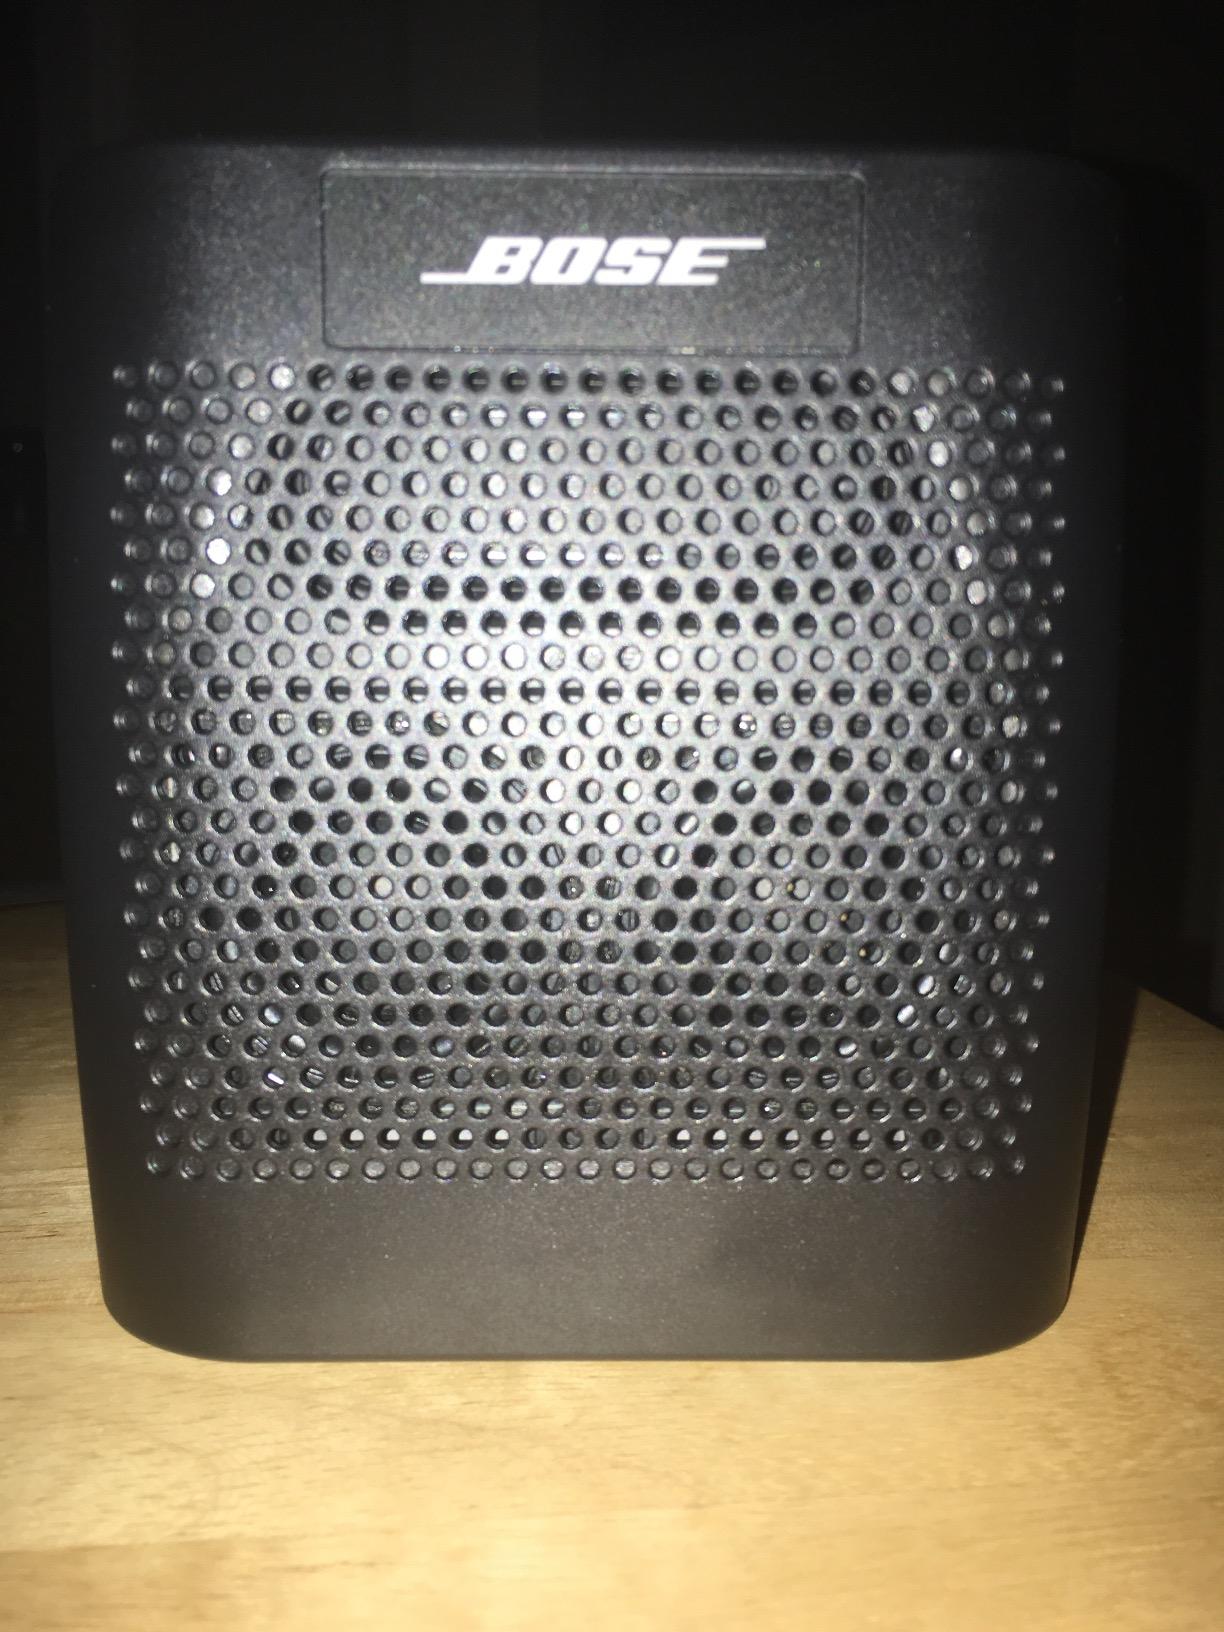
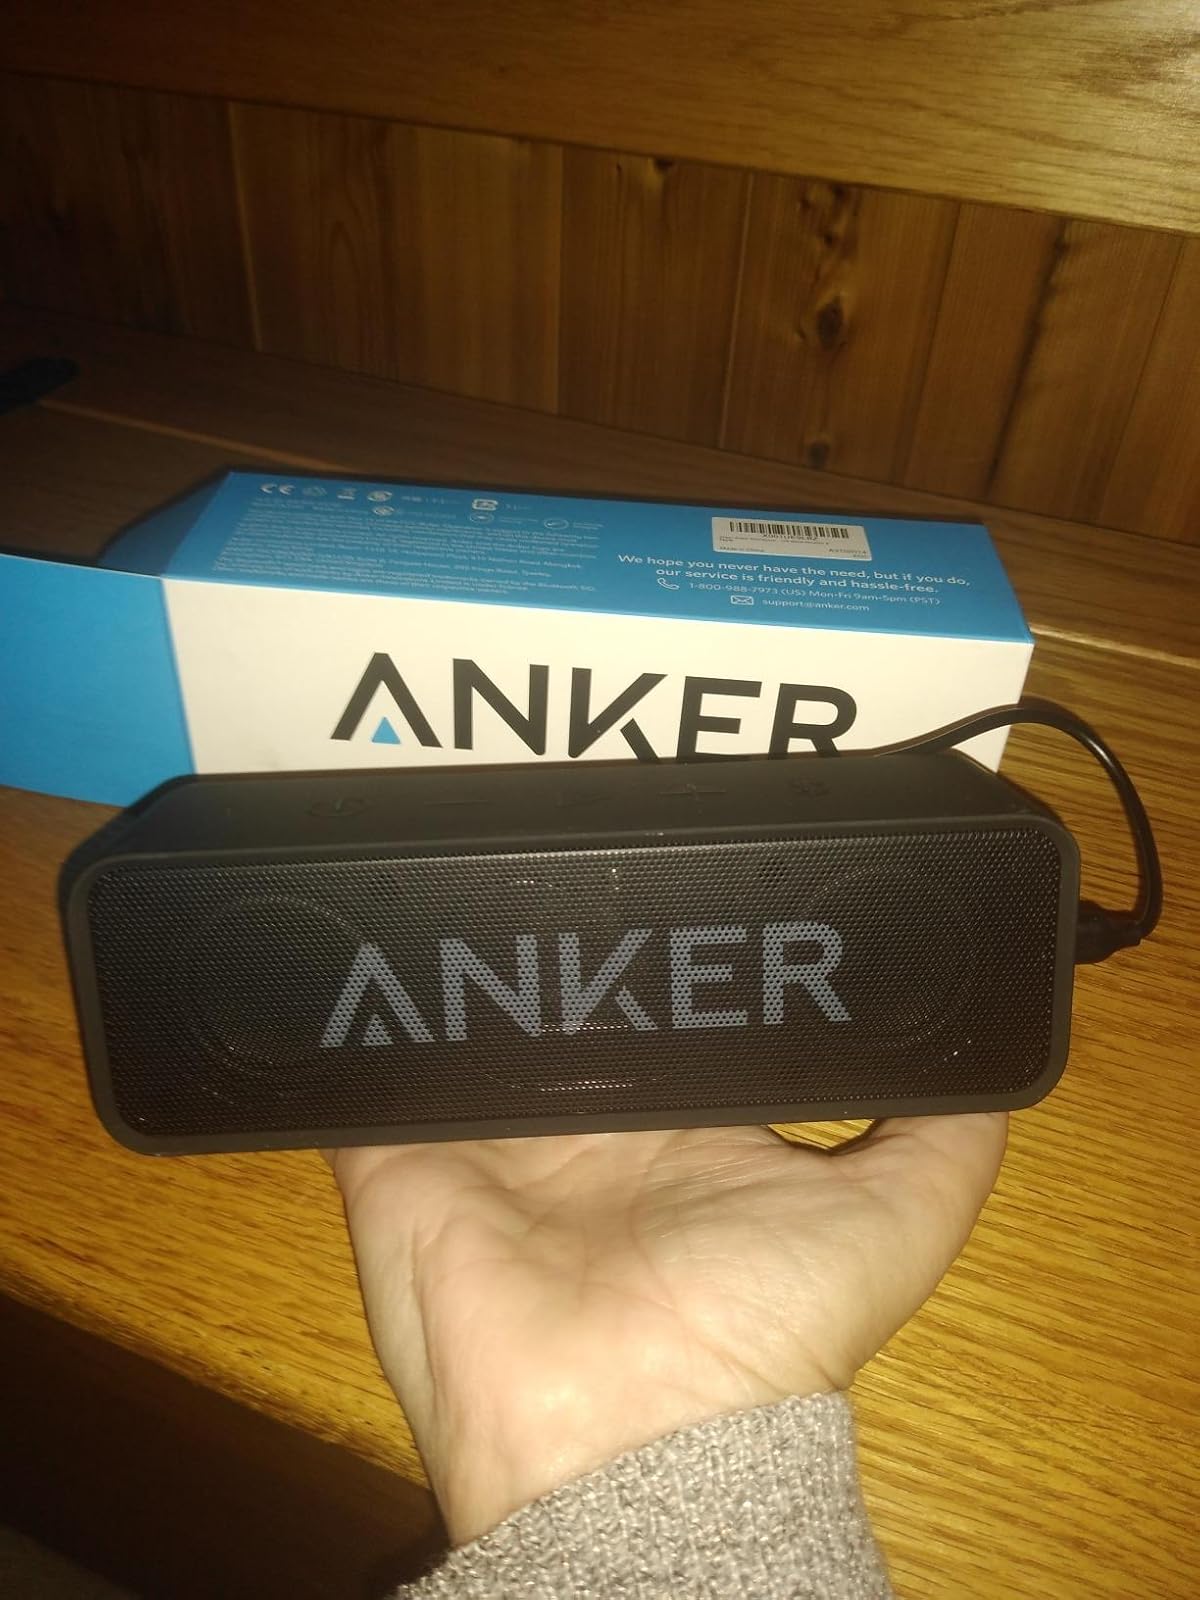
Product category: speaker
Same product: no